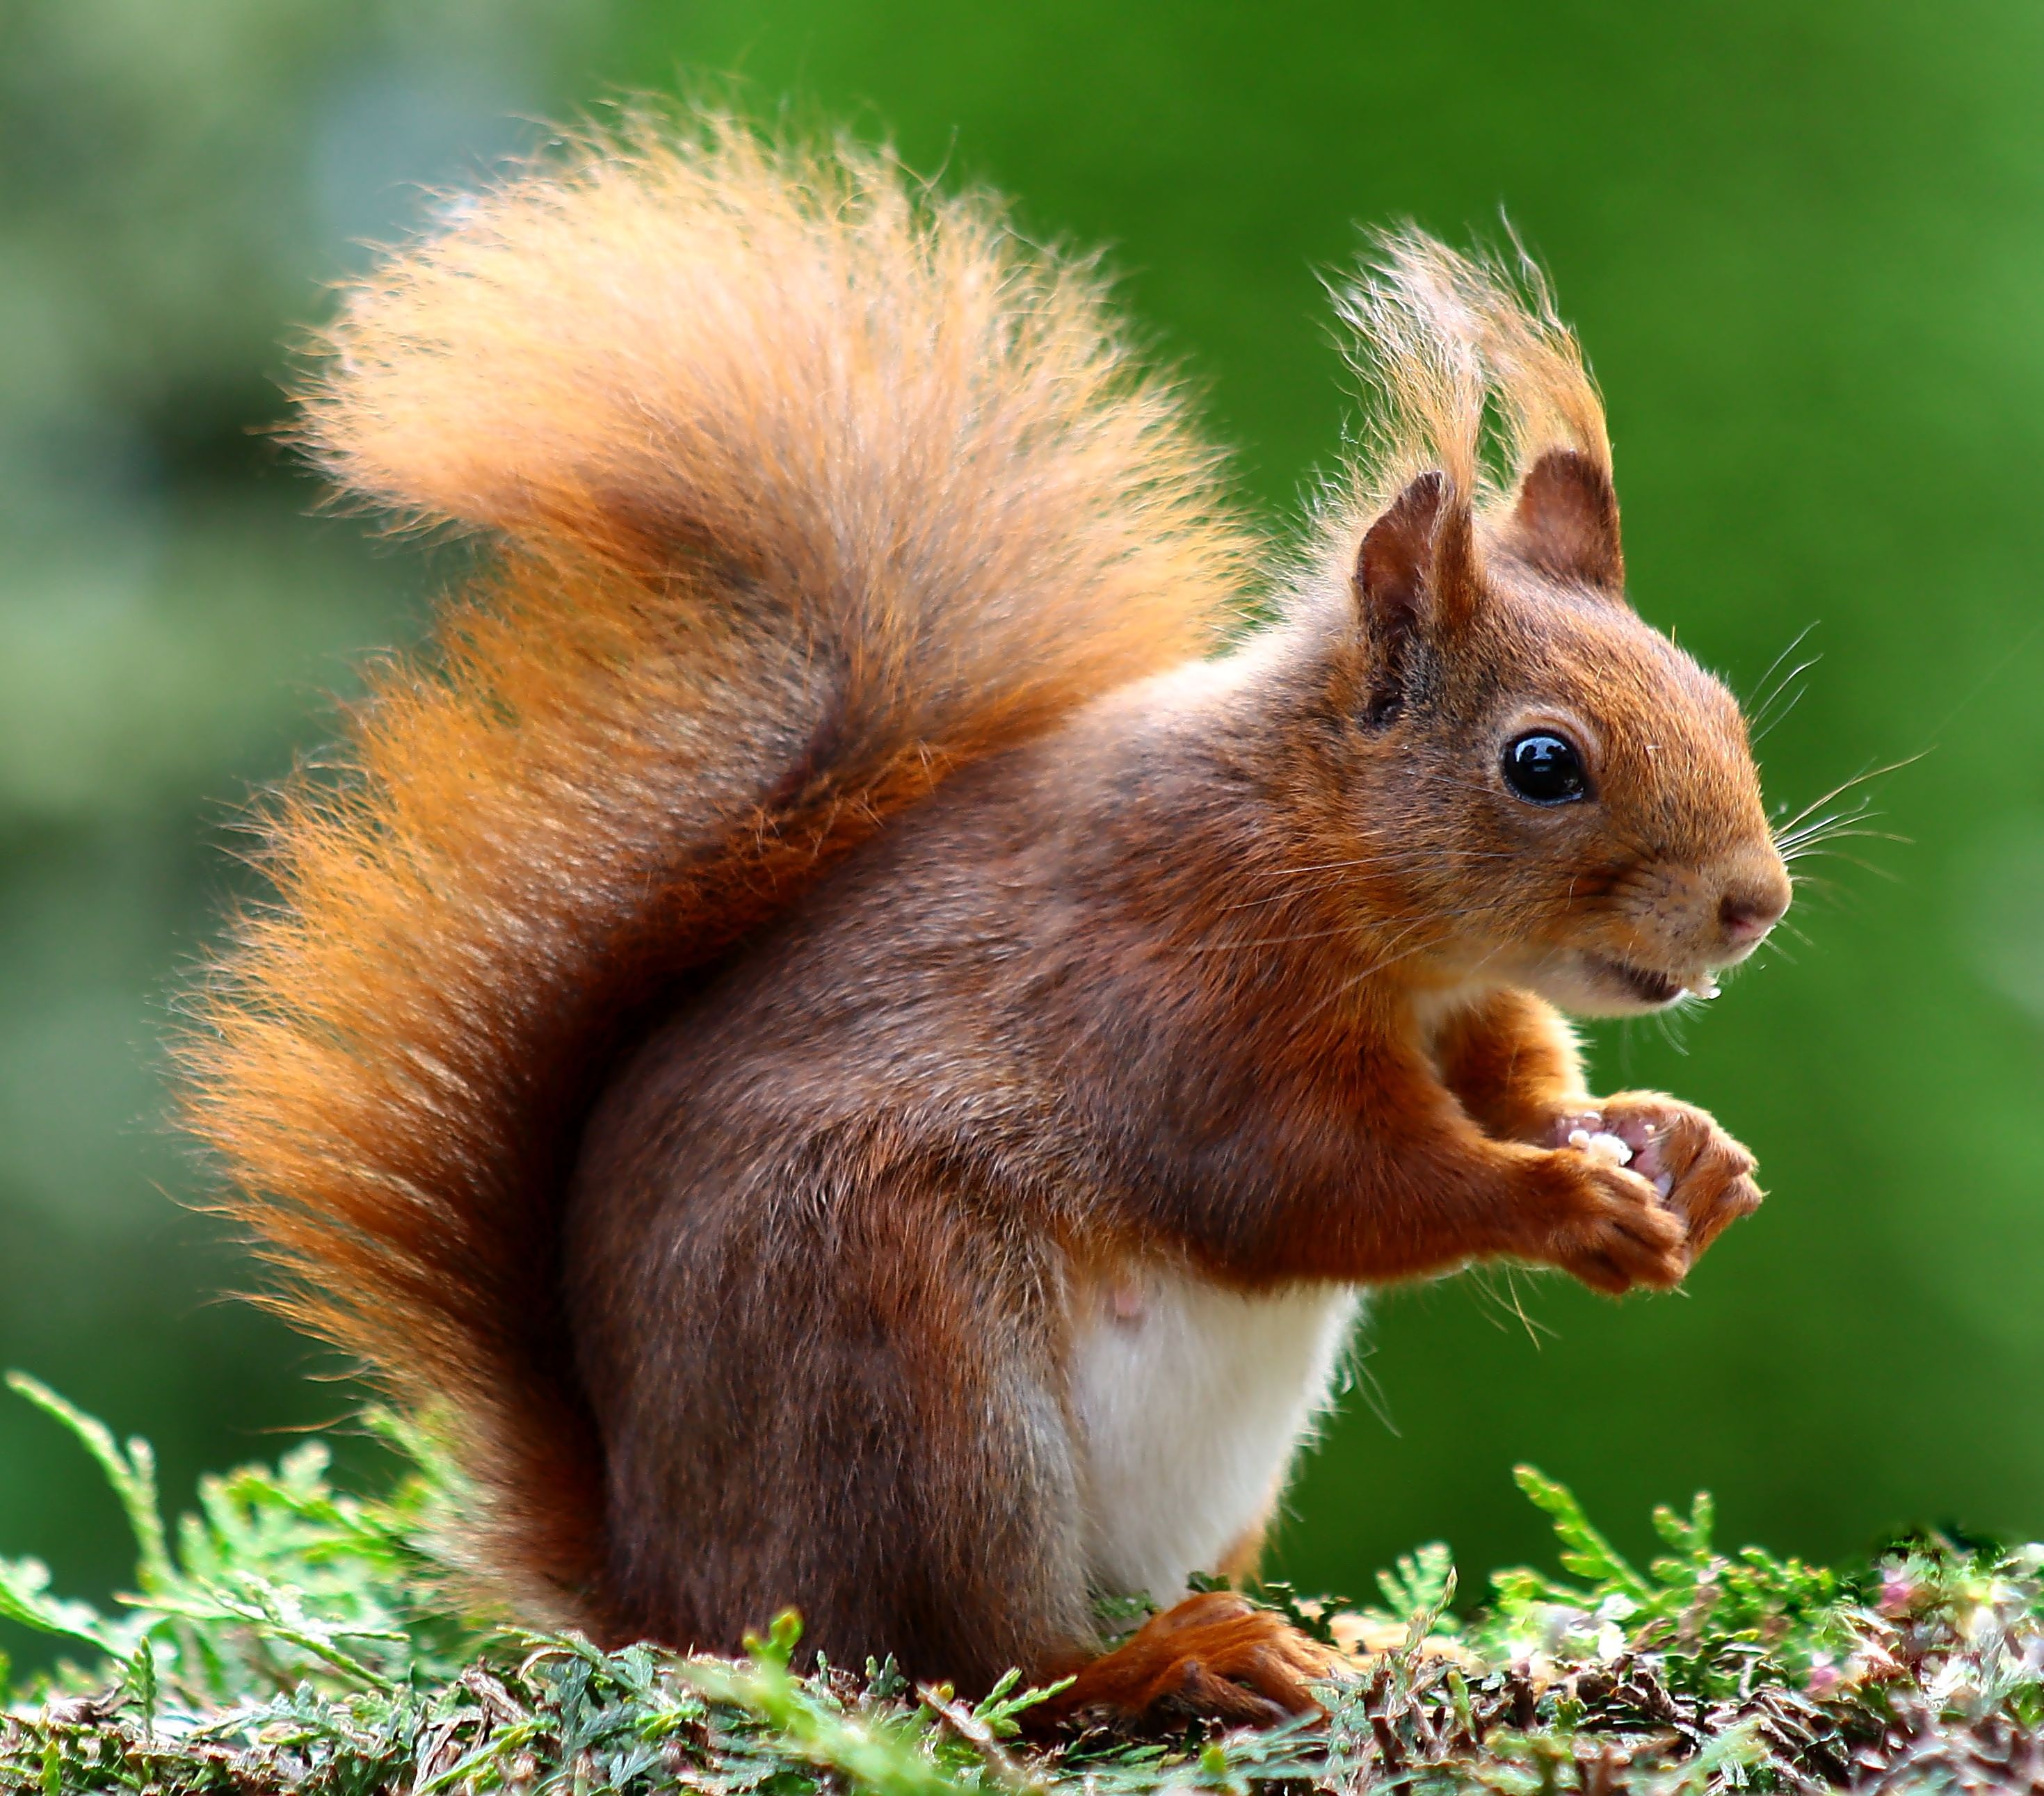
animal, cute, wildlife, fur, mammal, squirrel, croissant, rodent, fauna, whiskers, rodents, tail, furry, vertebrate, chipmunk, creature, nager, animal world, fox squirrel